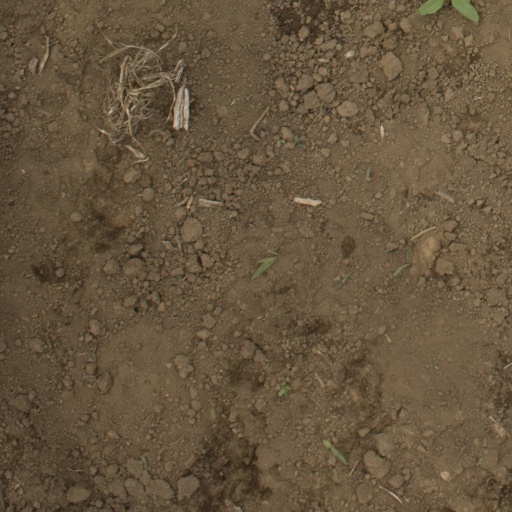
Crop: Jerusalem artichoke